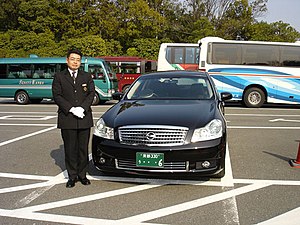
Chauffør
Japansk privatchauffør.
En chauffør er på dansk en person, der erhvervsmæssigt fører et køretøj på vejen, til forskel fra en fører, der dels ofte fører et privat køretøj, dels også kan omfatte den, der styrer andre mekaniske genstande, for eksempel en kranfører. På andre sprog kan ordet have en bredere betydning.